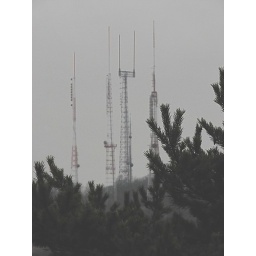
I used the trees to block out buildings in front of the towers.